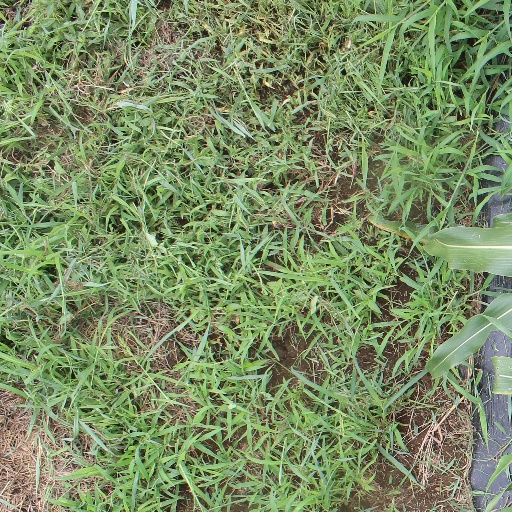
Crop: sorghum